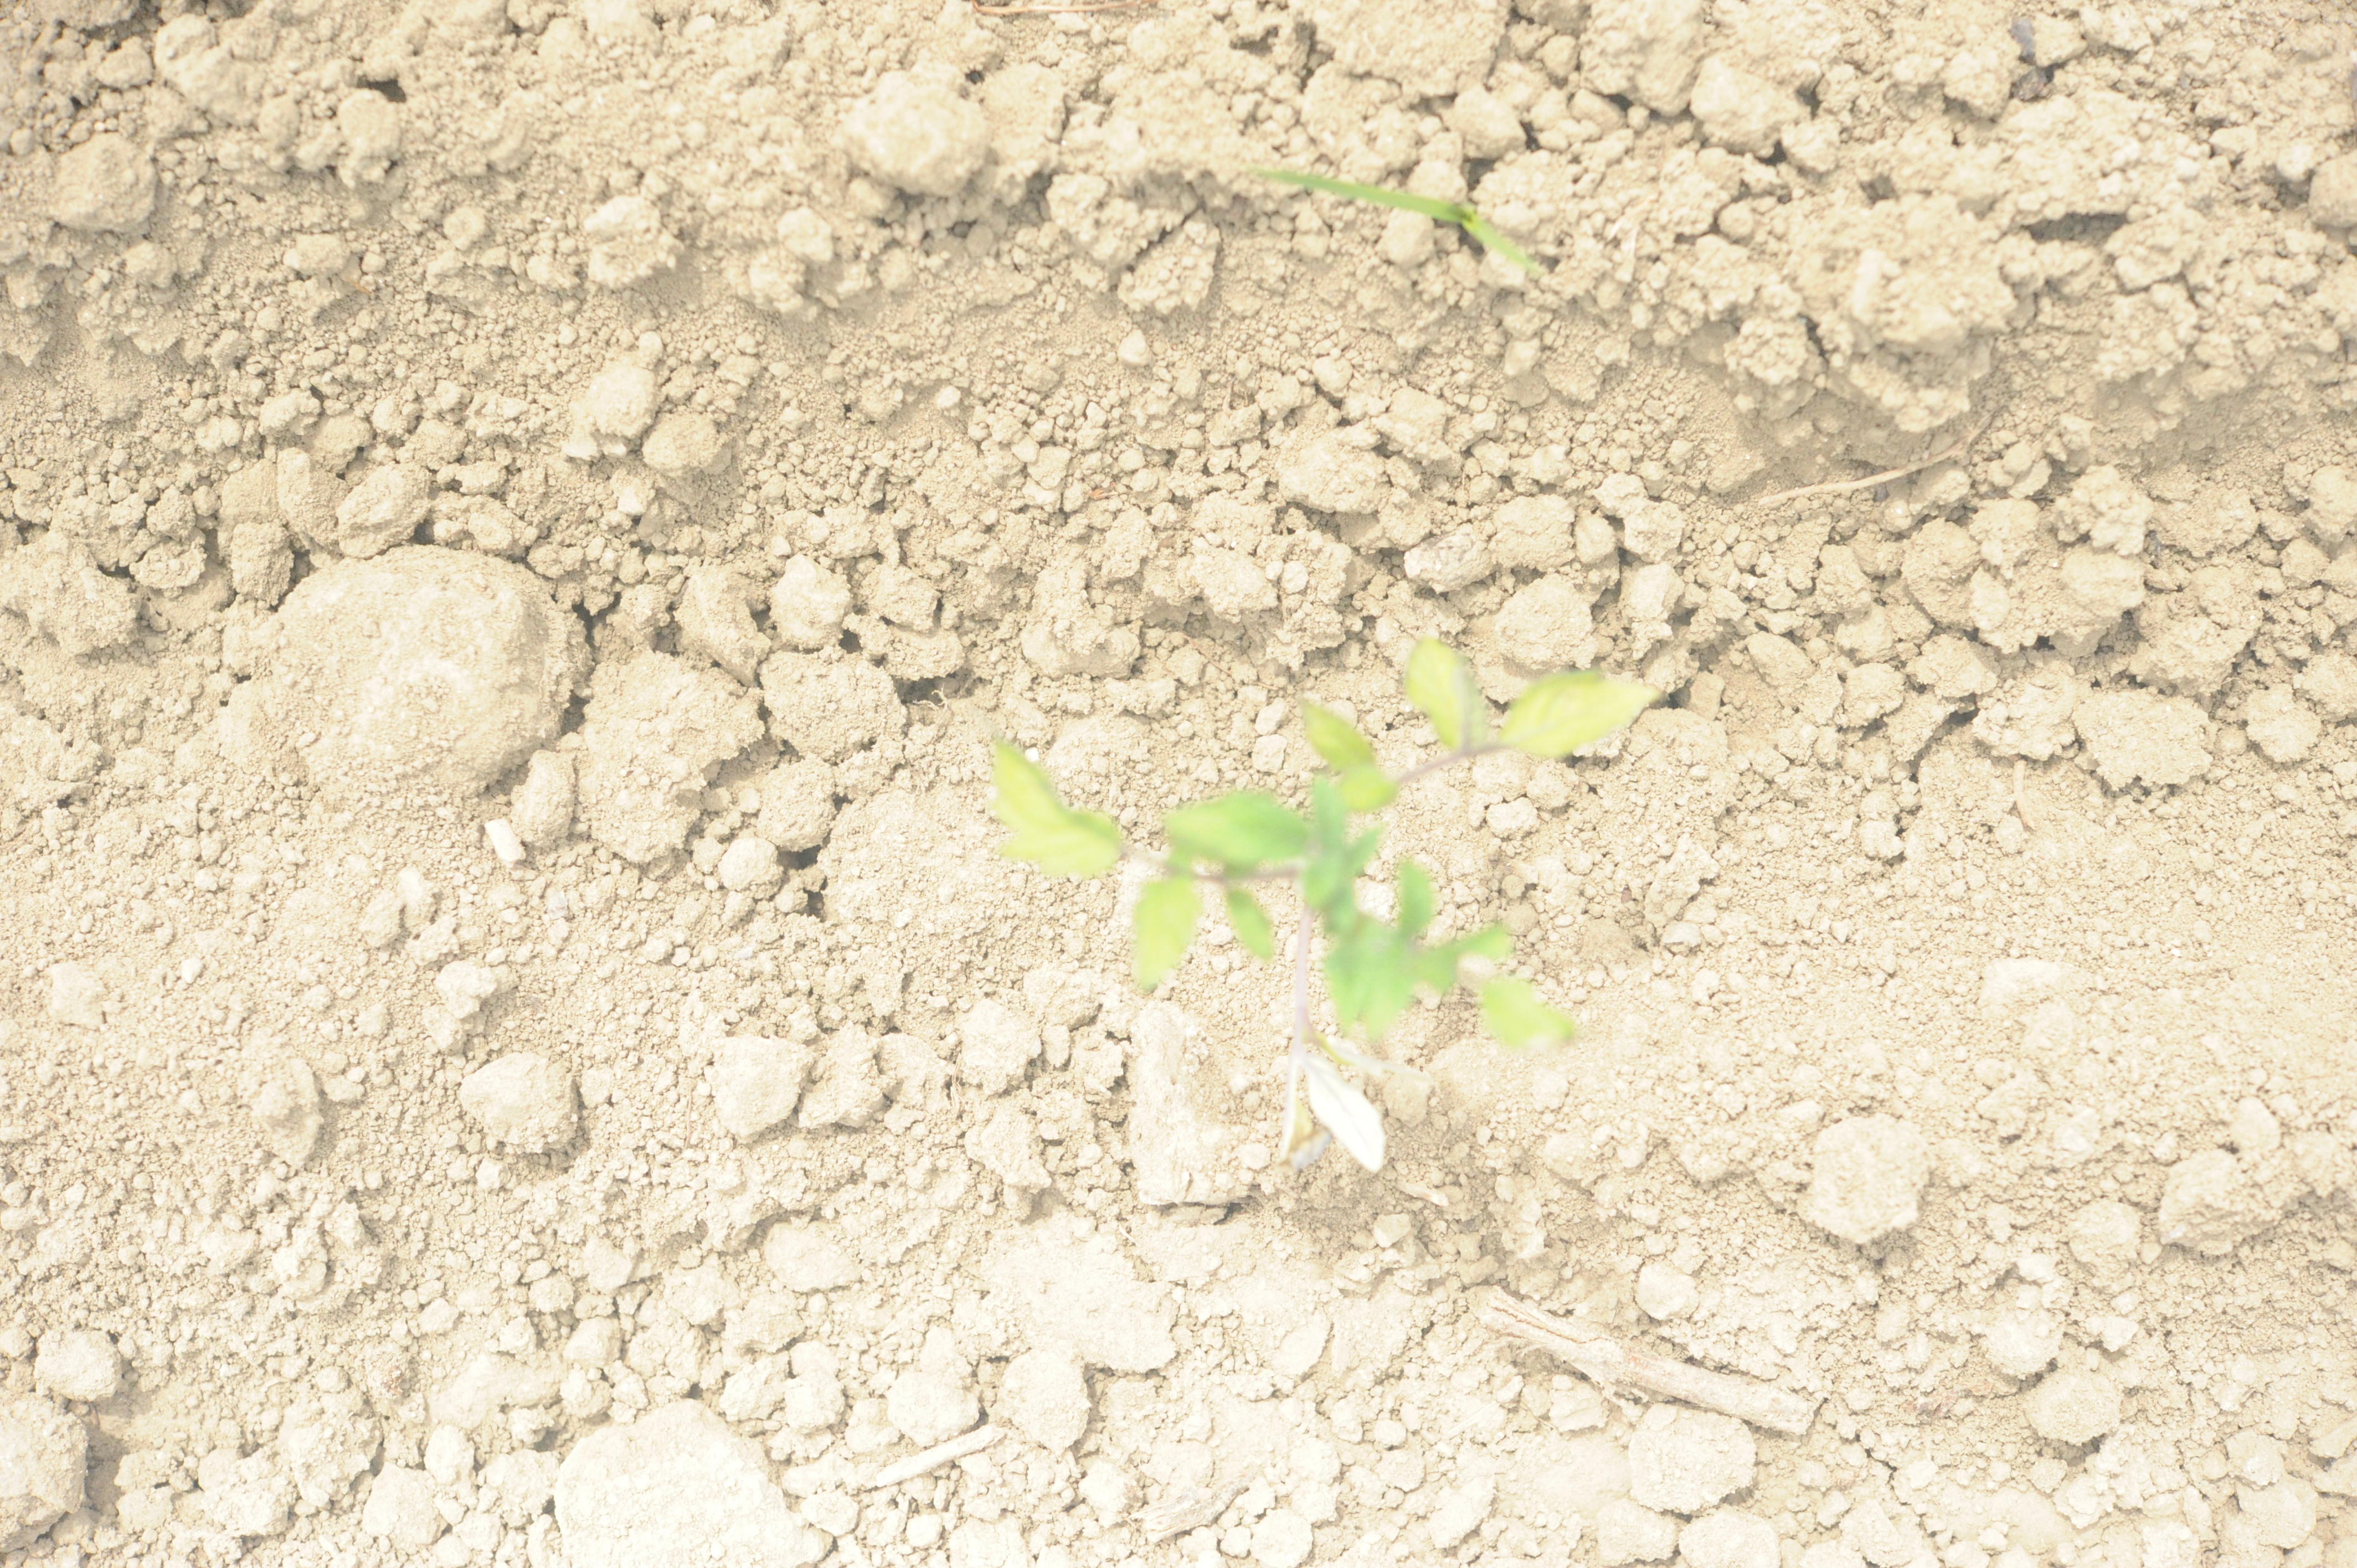
Label: tomato